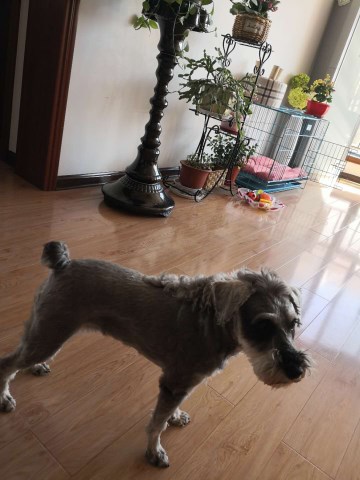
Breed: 2342-n000102-miniature_schnauzer